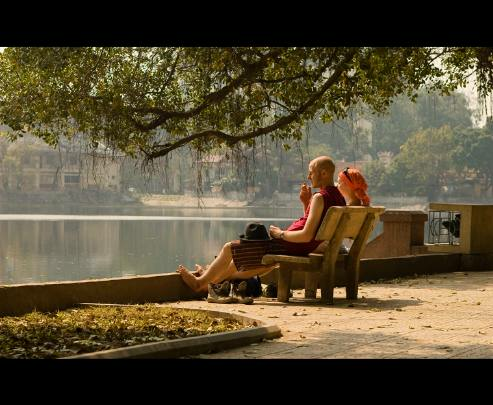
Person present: Yes